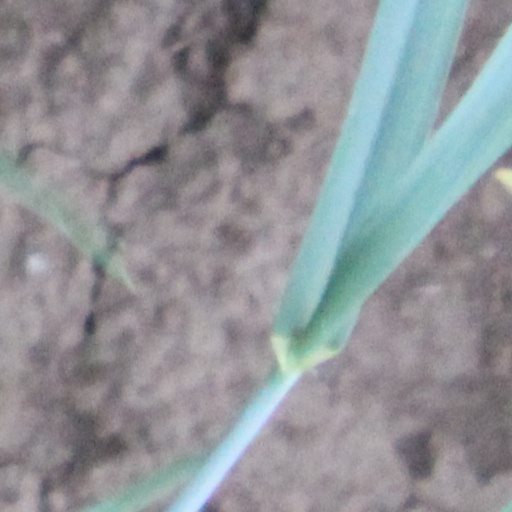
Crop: wheat